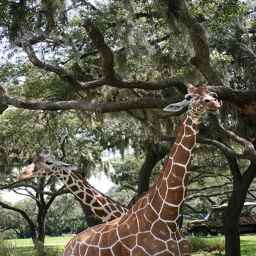
there are two very tall giraffes standing under the trees
Two giraffe standing next to one another with trees with a vehicle behind them in the distance.
Two giraffes under the trees on a sunny day
A giraffe that is standing underneath a tree.
A giraffe standing next to a tree covered in leaves.